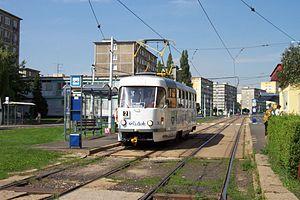
Le tramway de Most - Litvínov, circule depuis 1901 et relie la ville de Most à Litvínov, en République tchèque.